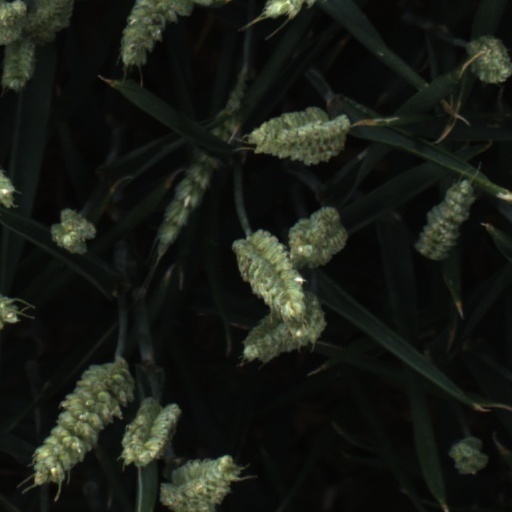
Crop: wheat